Prince-Bishopric of Montenegro

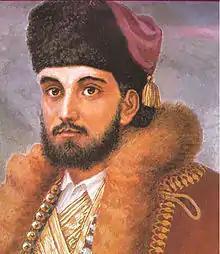
Danilo I of Montenegro

During the reign of Danilo two important changes occurred in the wider European context of Montenegro: the expansion of the Ottoman state was gradually reversed, and Montenegro found in the Russian Empire a powerful new patron to replace the declining Venice. The replacement of Venice by Russia was especially significant, since it brought financial aid (after Danilo visited Peter the Great in 1715), modest territorial gain, and, in 1789, formal recognition by the Ottoman Porte of Montenegro's independence as a state under Petar I Petrović Njegoš.